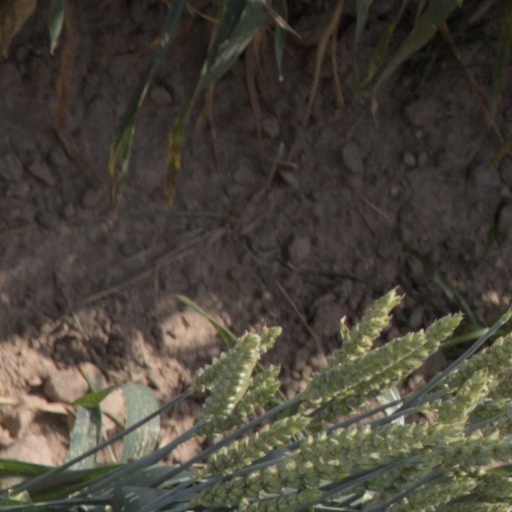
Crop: wheat